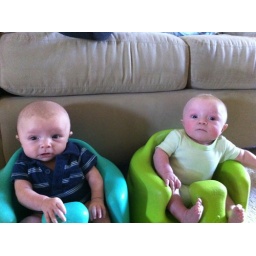
The boys in the bumbo seats